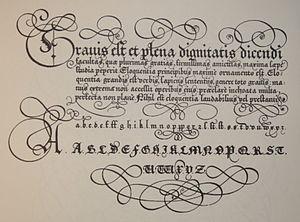
Clément Perret, né en 1551, est un maître écrivain bruxellois de la seconde moitié du XVIᵉ siècle.